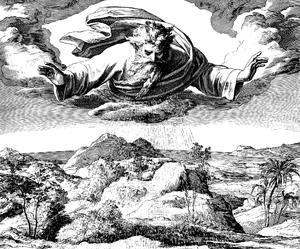
Gravure en bois pour «Die Bibel in Bildern», 1860. Português: 3º dia: Criou a terra seca, os mares e as plantas. Gn 1:9-13."